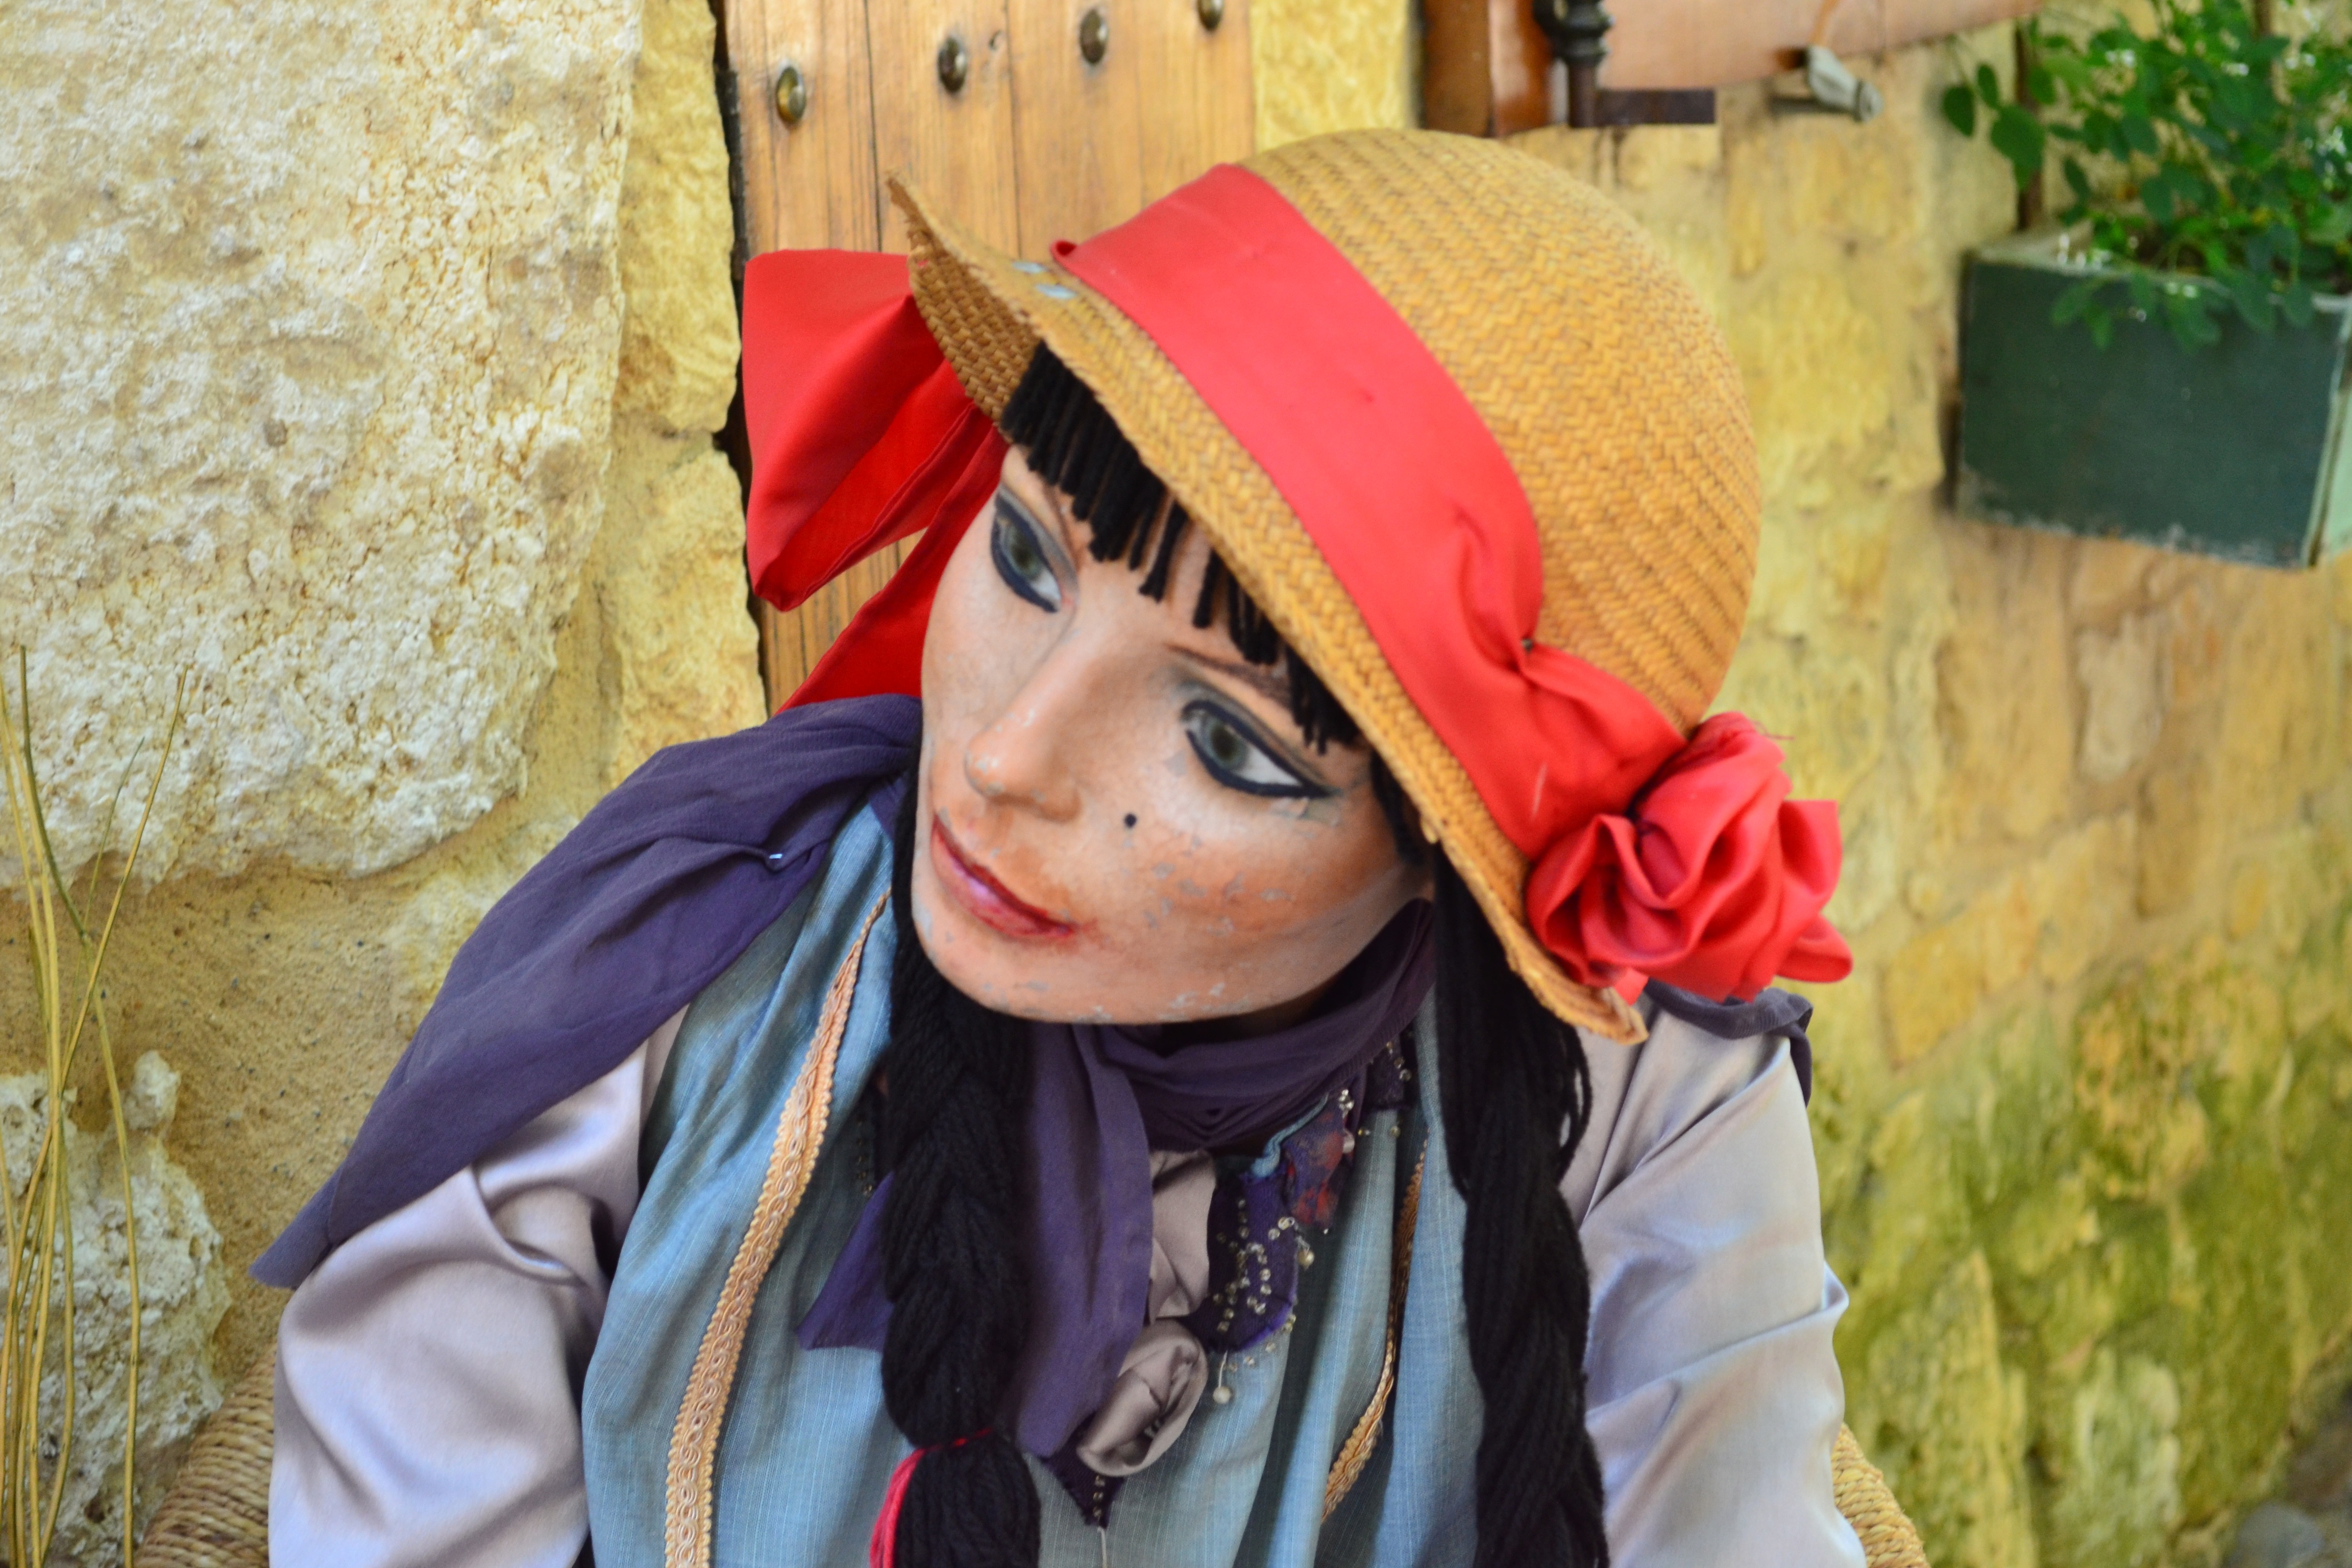
woman, flower, france, color, hat, clothing, straw hat, mannequin, face, cap, dordogne, costume, gypsy, bergerac, fashion accessory